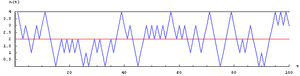
Le modèle des urnes est un modèle stochastique introduit en 1907 par les époux Ehrenfest pour illustrer certains des « paradoxes » apparus dans les fondements de la mécanique statistique naissante. Peu de temps en effet après que Boltzmann a publié son théorème H, des critiques virulentes furent formulées, notamment par Loschmidt, puis par Zermelo, Boltzmann étant accusé de pratiquer des « mathématiques douteuses ».